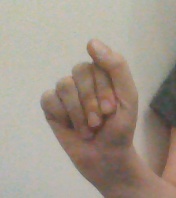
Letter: saad